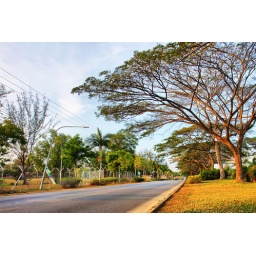
Effect = Haze + SunsetNearly 1 month no rain in Miri.Dry Dry Dry... all grass turn to yellow